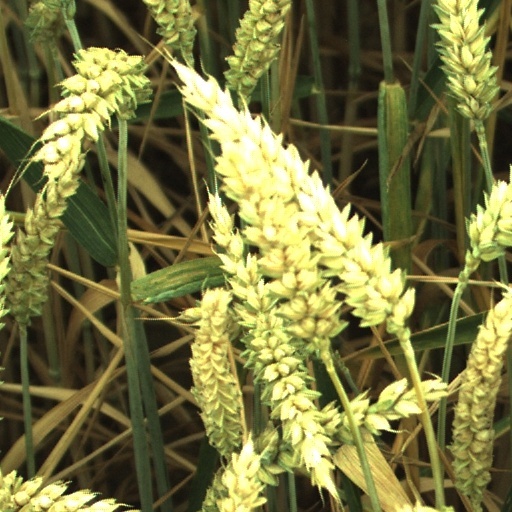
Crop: wheat